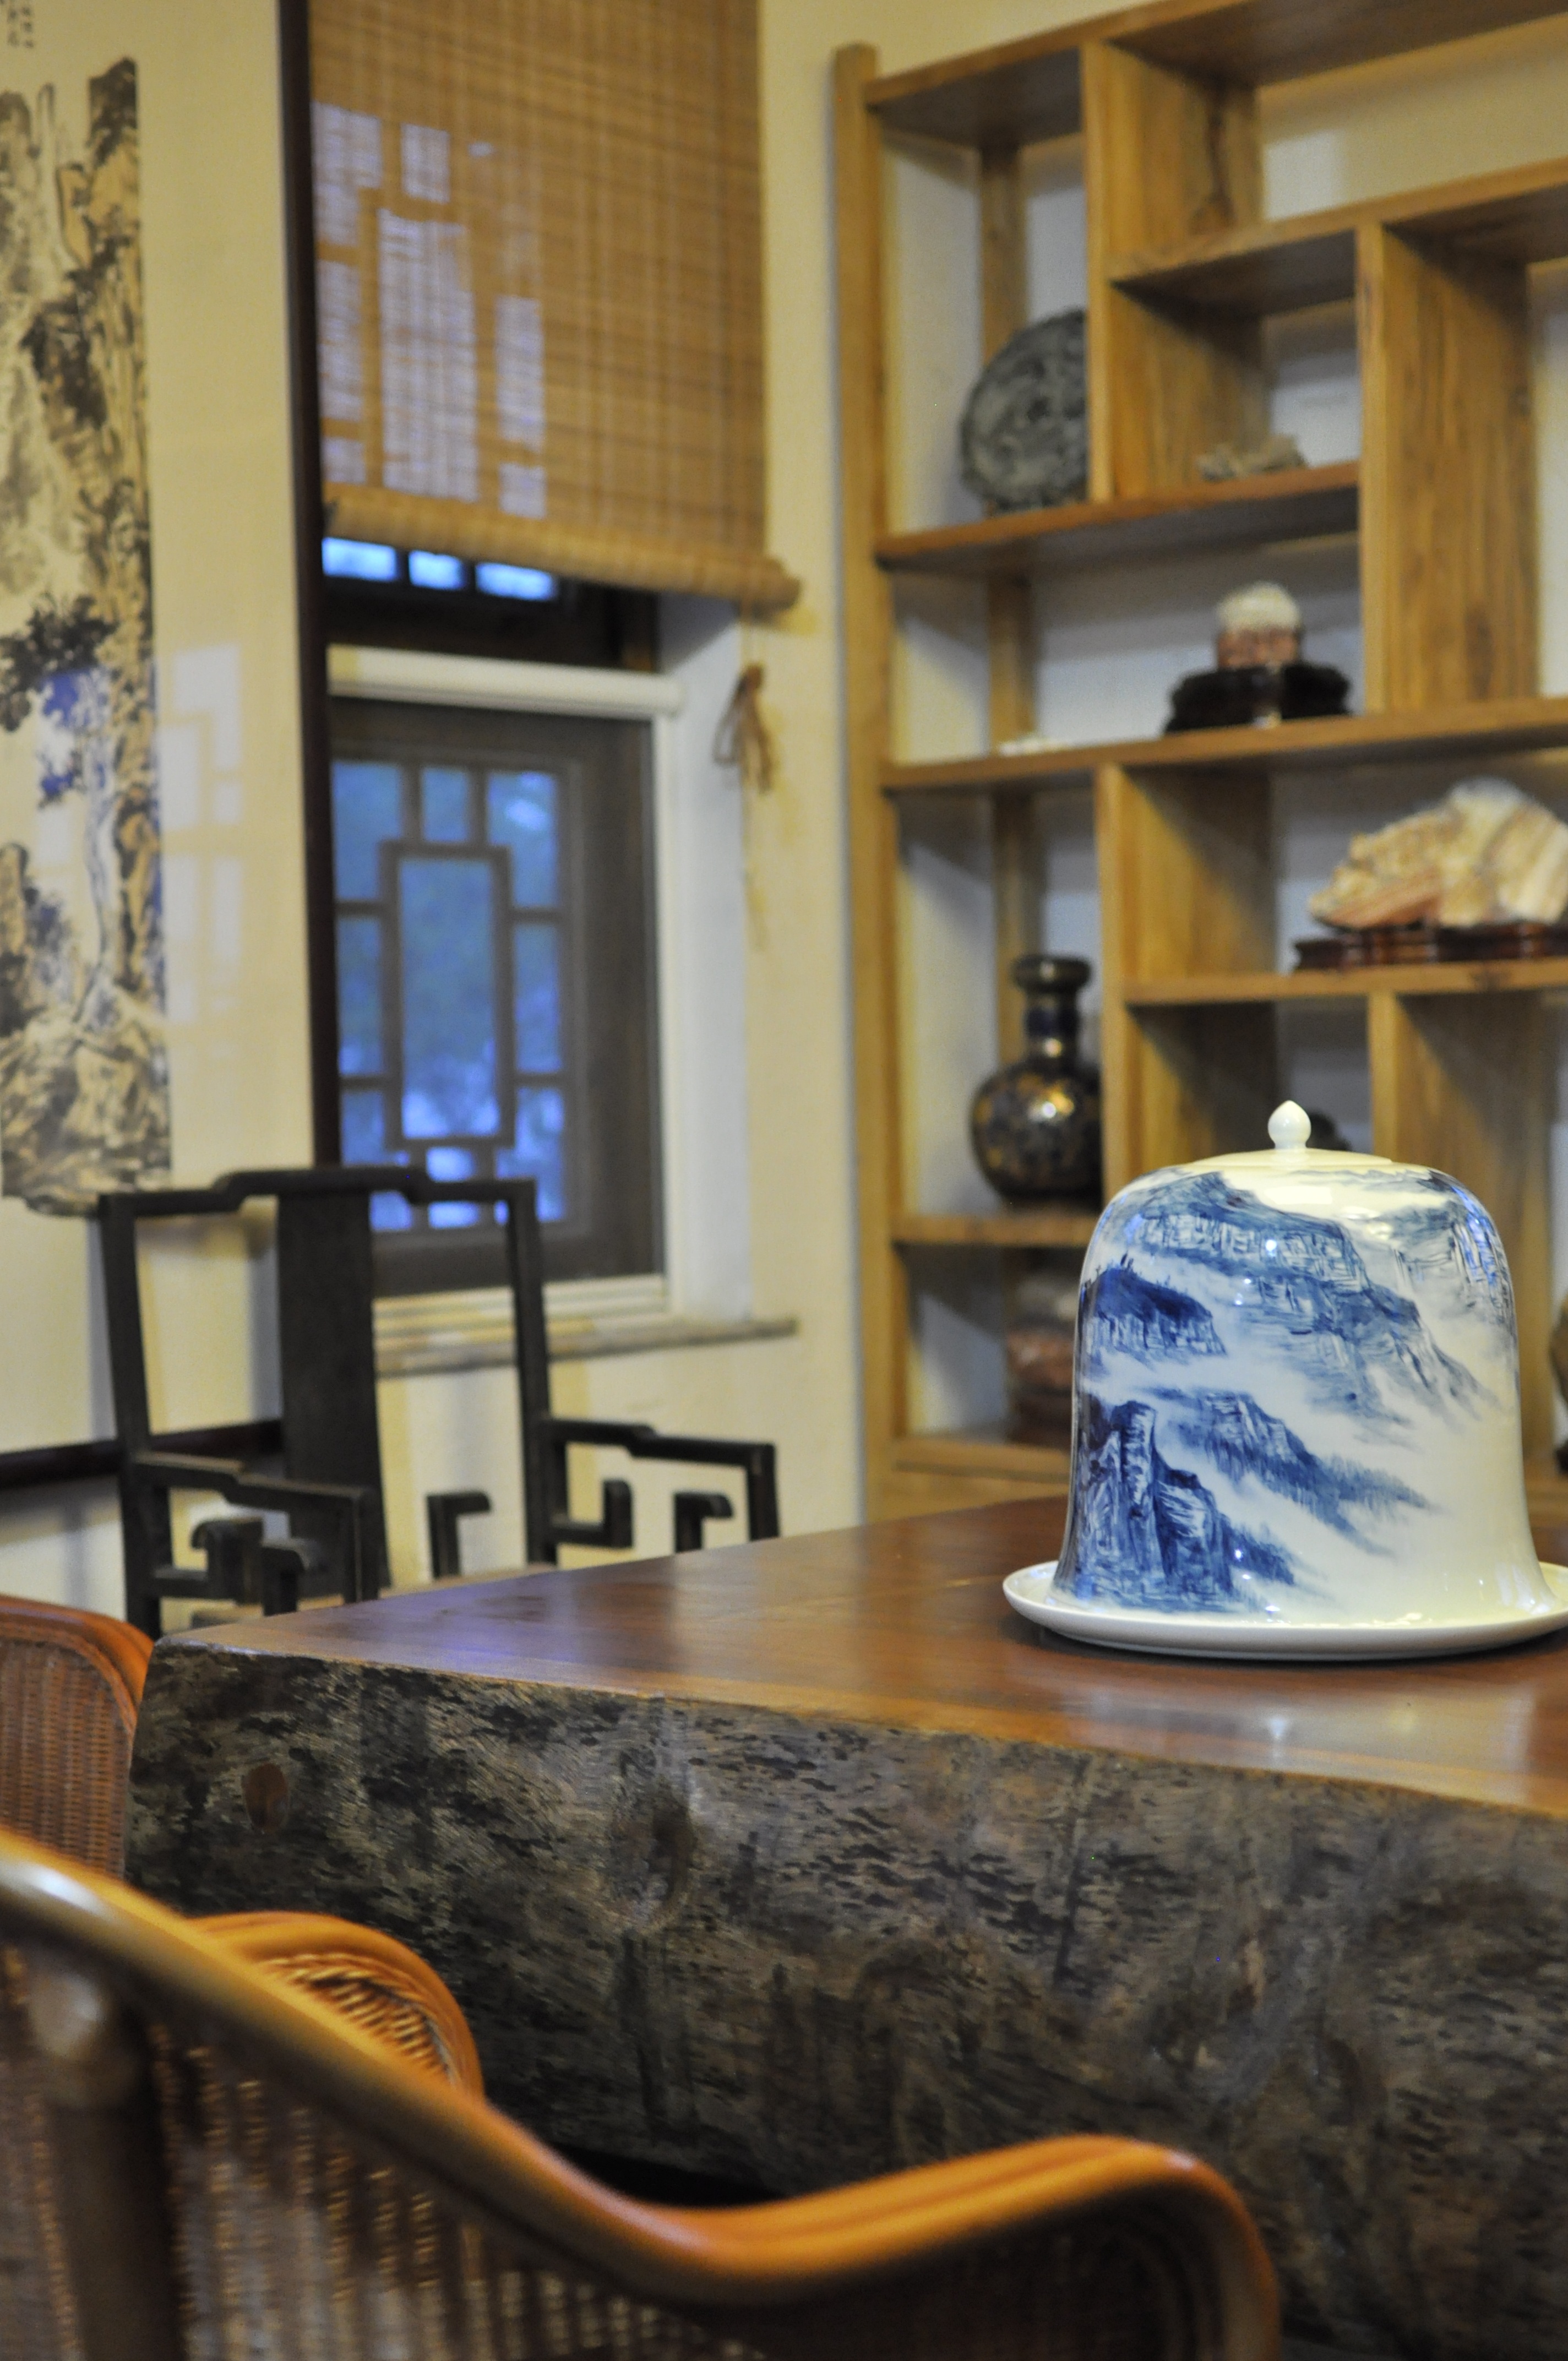
wood, home, indoor, shelf, living room, furniture, room, interior design, art, design, tea house, chinese style